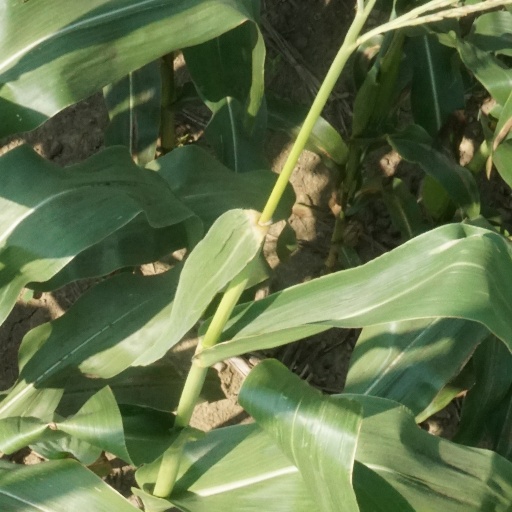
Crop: maize; corn